Economy of Scotland in the early modern period

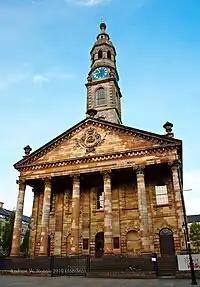
St Andrew's in the Square, Glasgow, built (1739–56) with money by the Tobacco Lords

At the Union of 1707 England had about five times the population of Scotland, and about 36 times as much wealth, however, Scotland began to experience the beginnings of economic expansion that would begin to allow it to close this gap. Contacts with England led to a conscious attempt to improve agriculture among the gentry and nobility. Haymaking was introduced along with the English plough and foreign grasses, the sowing of rye grass and clover. Turnips and cabbages were introduced, lands enclosed and marshes drained, lime was put down, roads built and woods planted. Drilling and sowing and crop rotation were introduced. The introduction of the potato to Scotland in 1739 greatly improved the diet of the peasantry. Enclosures began to displace the runrig system and free pasture. The Society of Improvers was founded in 1723, including in its 300 members dukes, earls, lairds and landlords. There was increasing regional specialisation. The Lothians became a major centre of grain, Ayrshire of cattle breading and the Borders of sheep. However, although some estate holders improved the quality of life of their displaced workers, enclosures led to unemployment and forced migrations to the burghs or abroad.